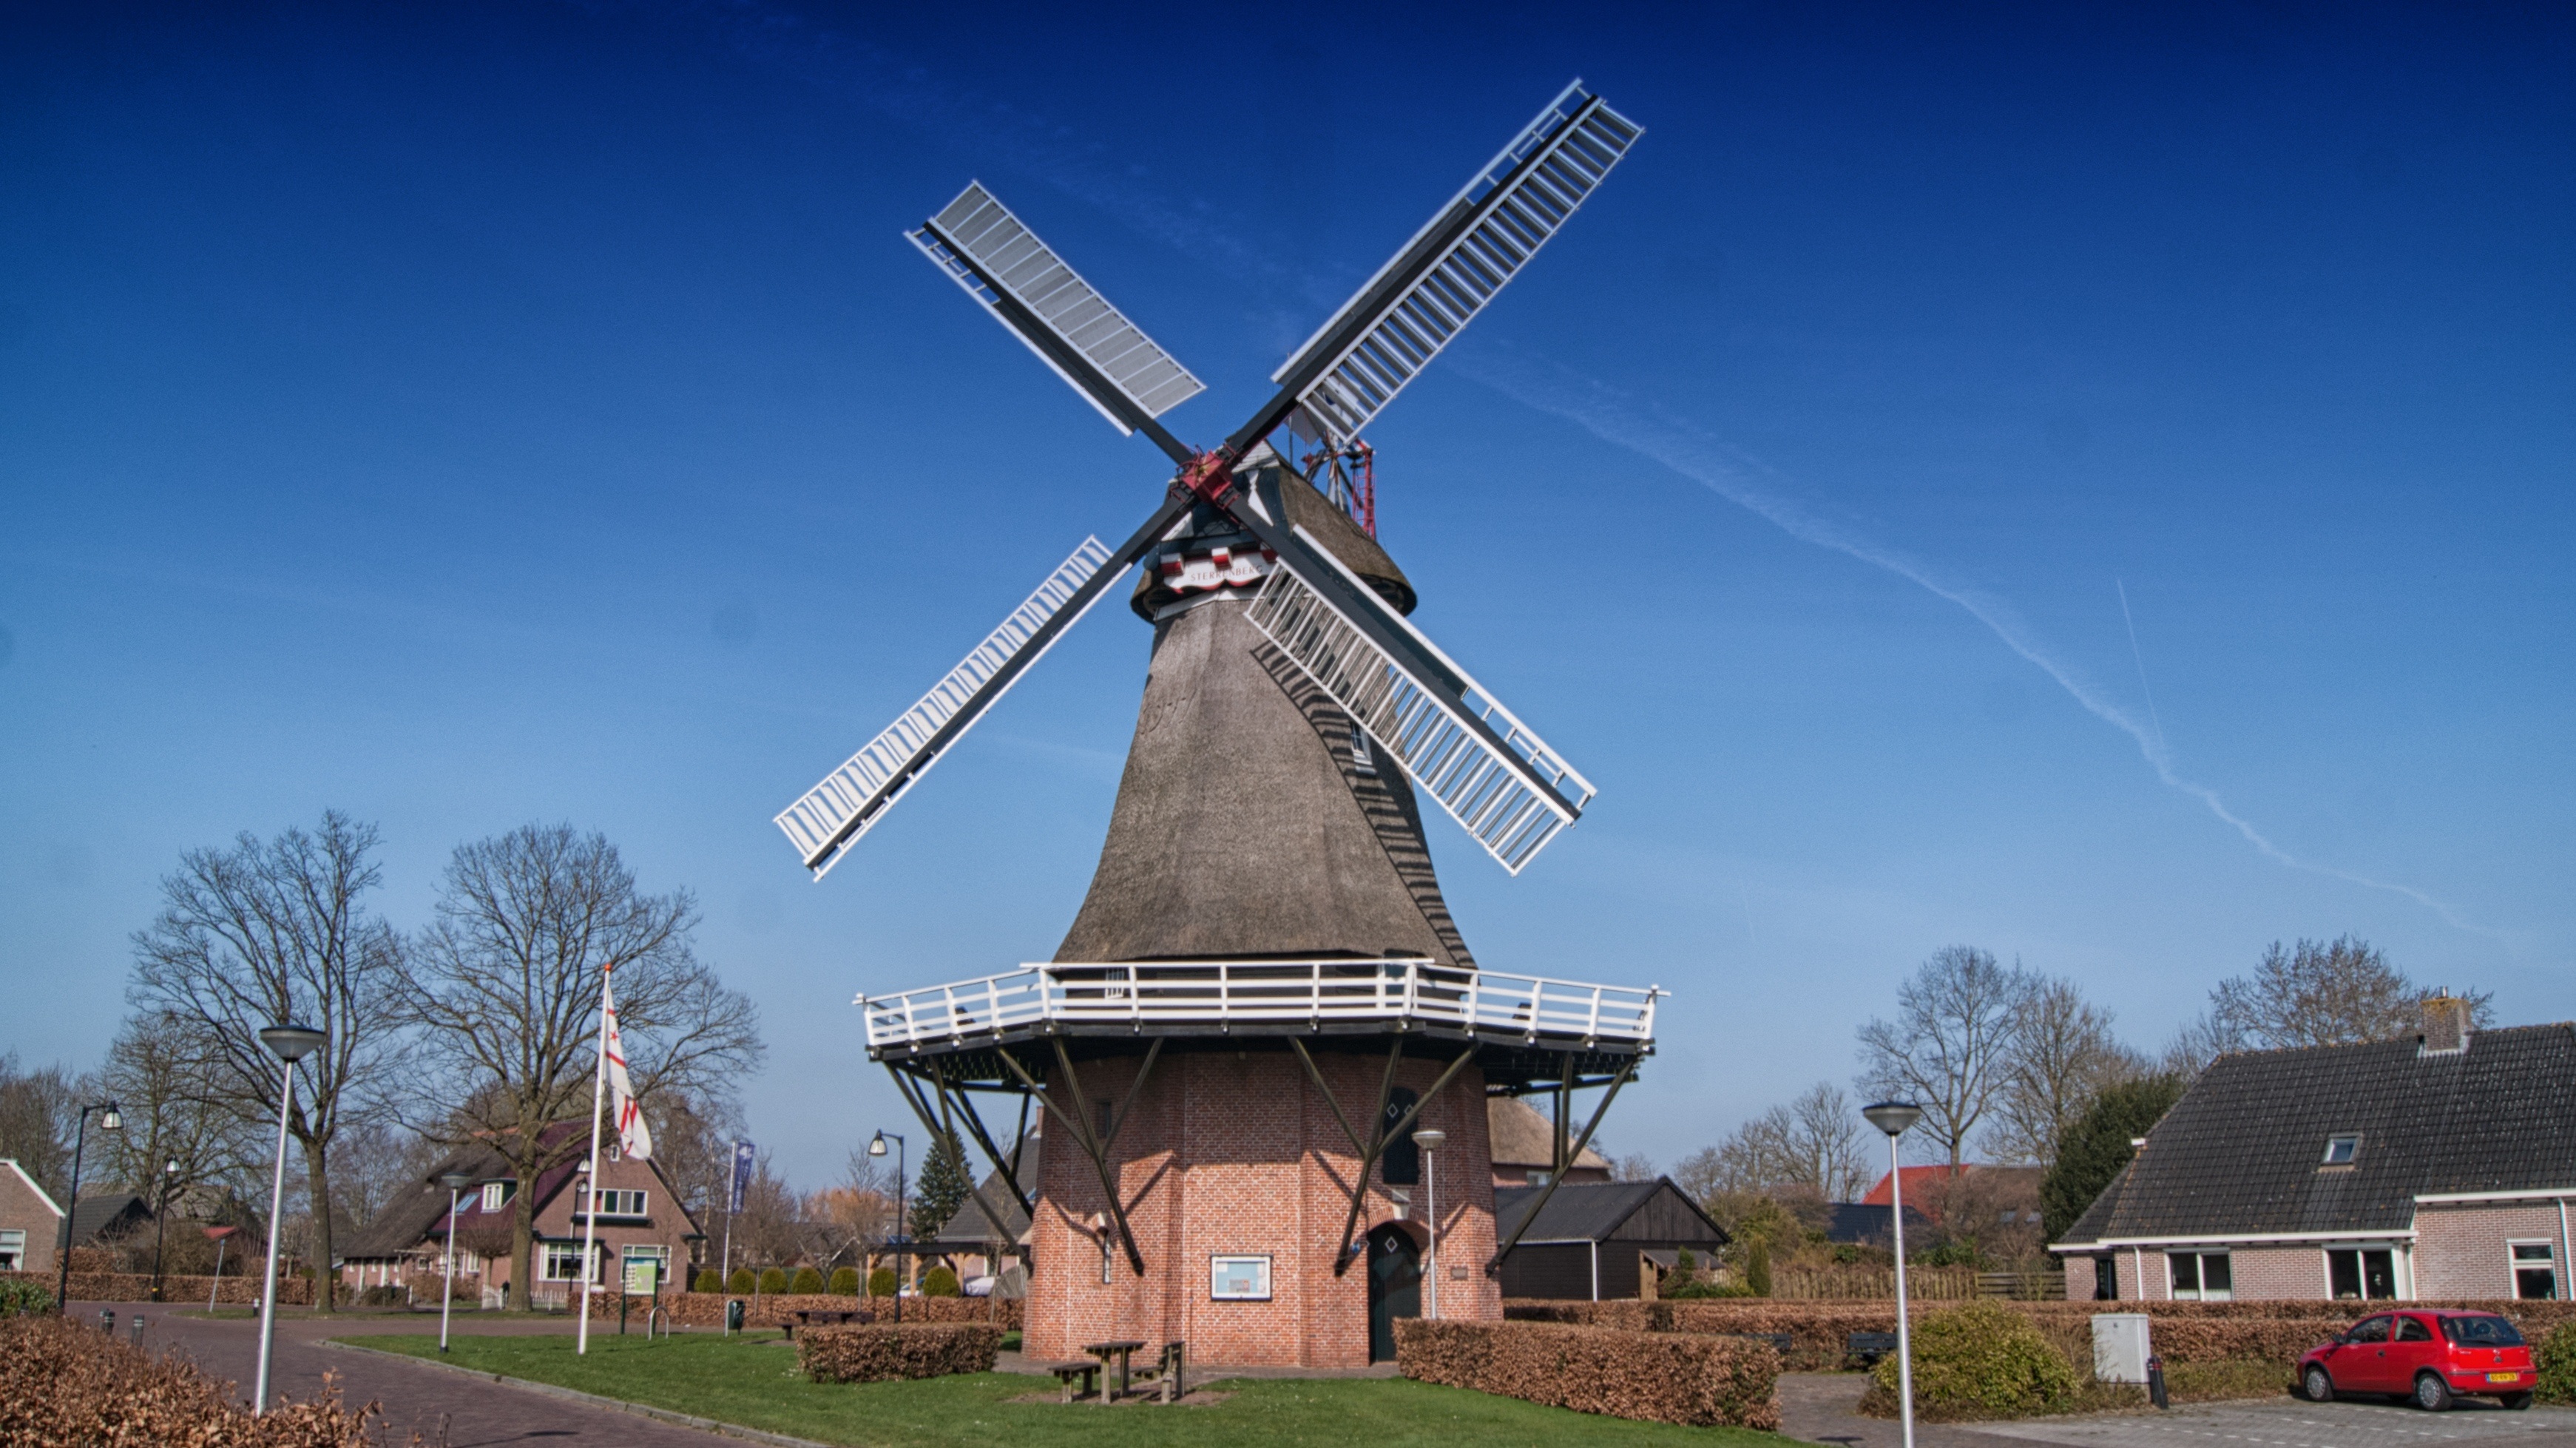
outdoor, windmill, wind, building, blue sky, sunny, mill, wicks, wind mill, mill blades, wooden wicks